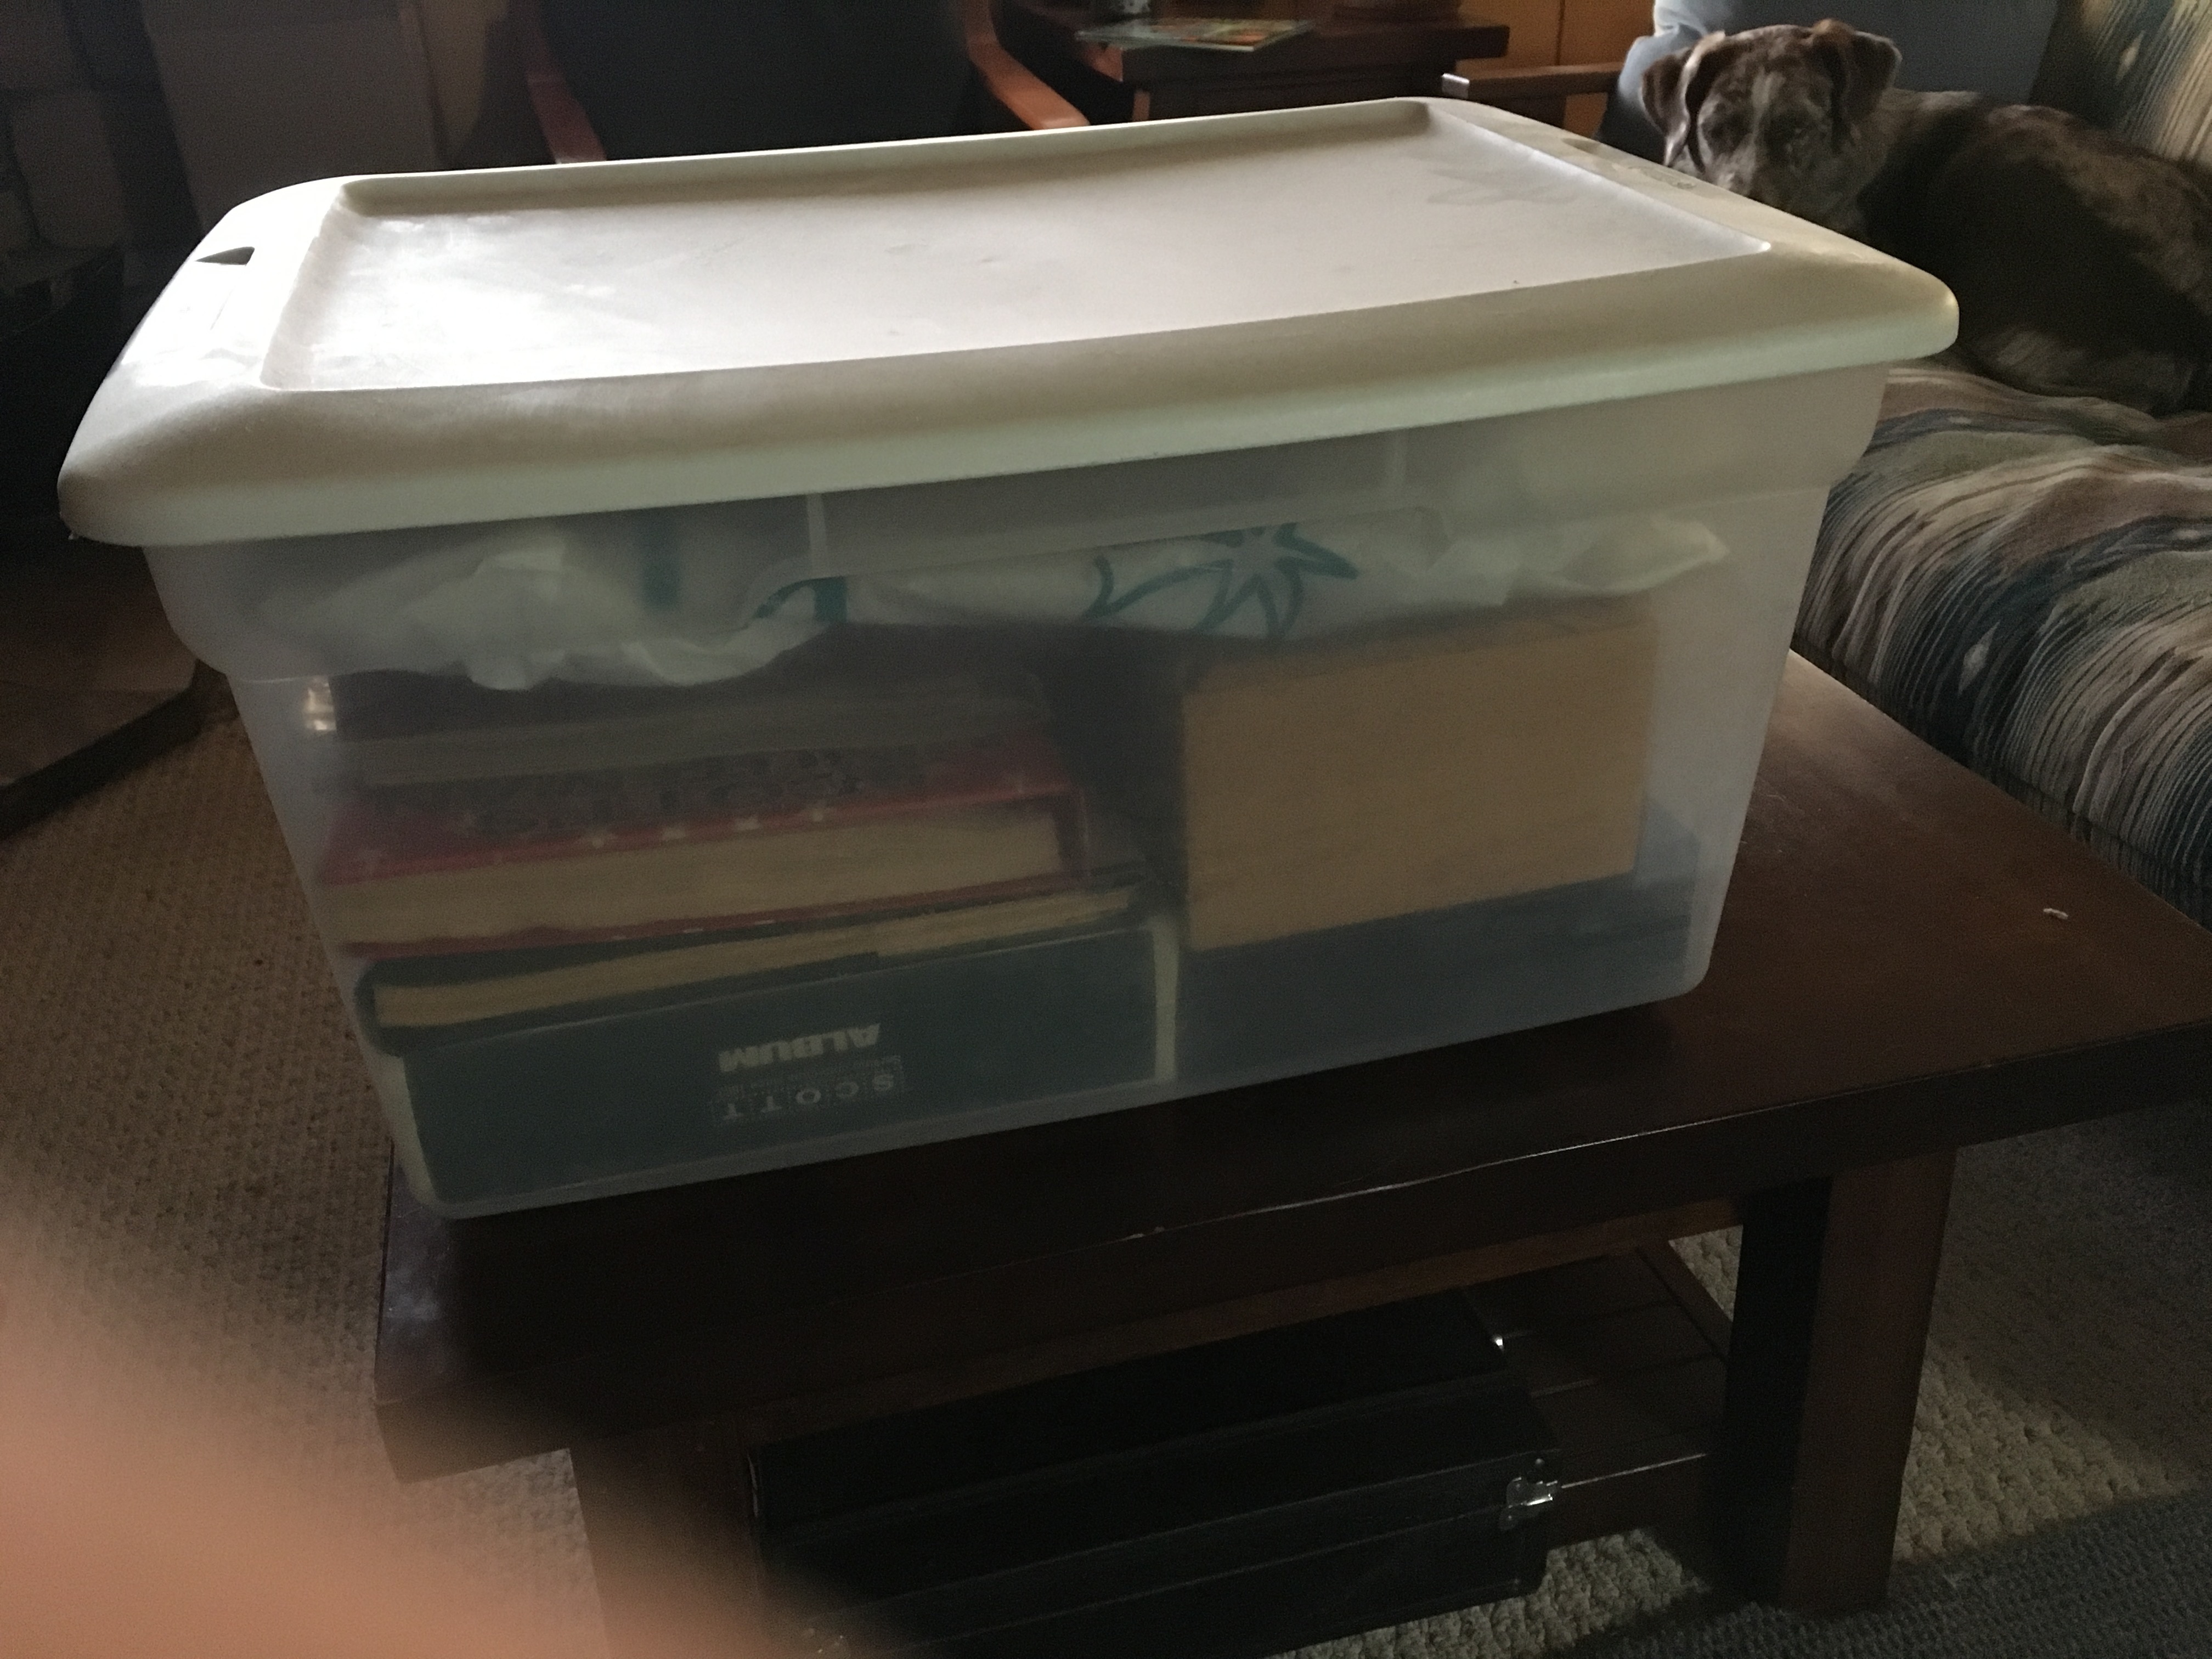
table, sink, furniture, bumper, man made object